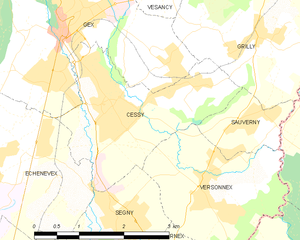
Carte des communes françaises: Cessy